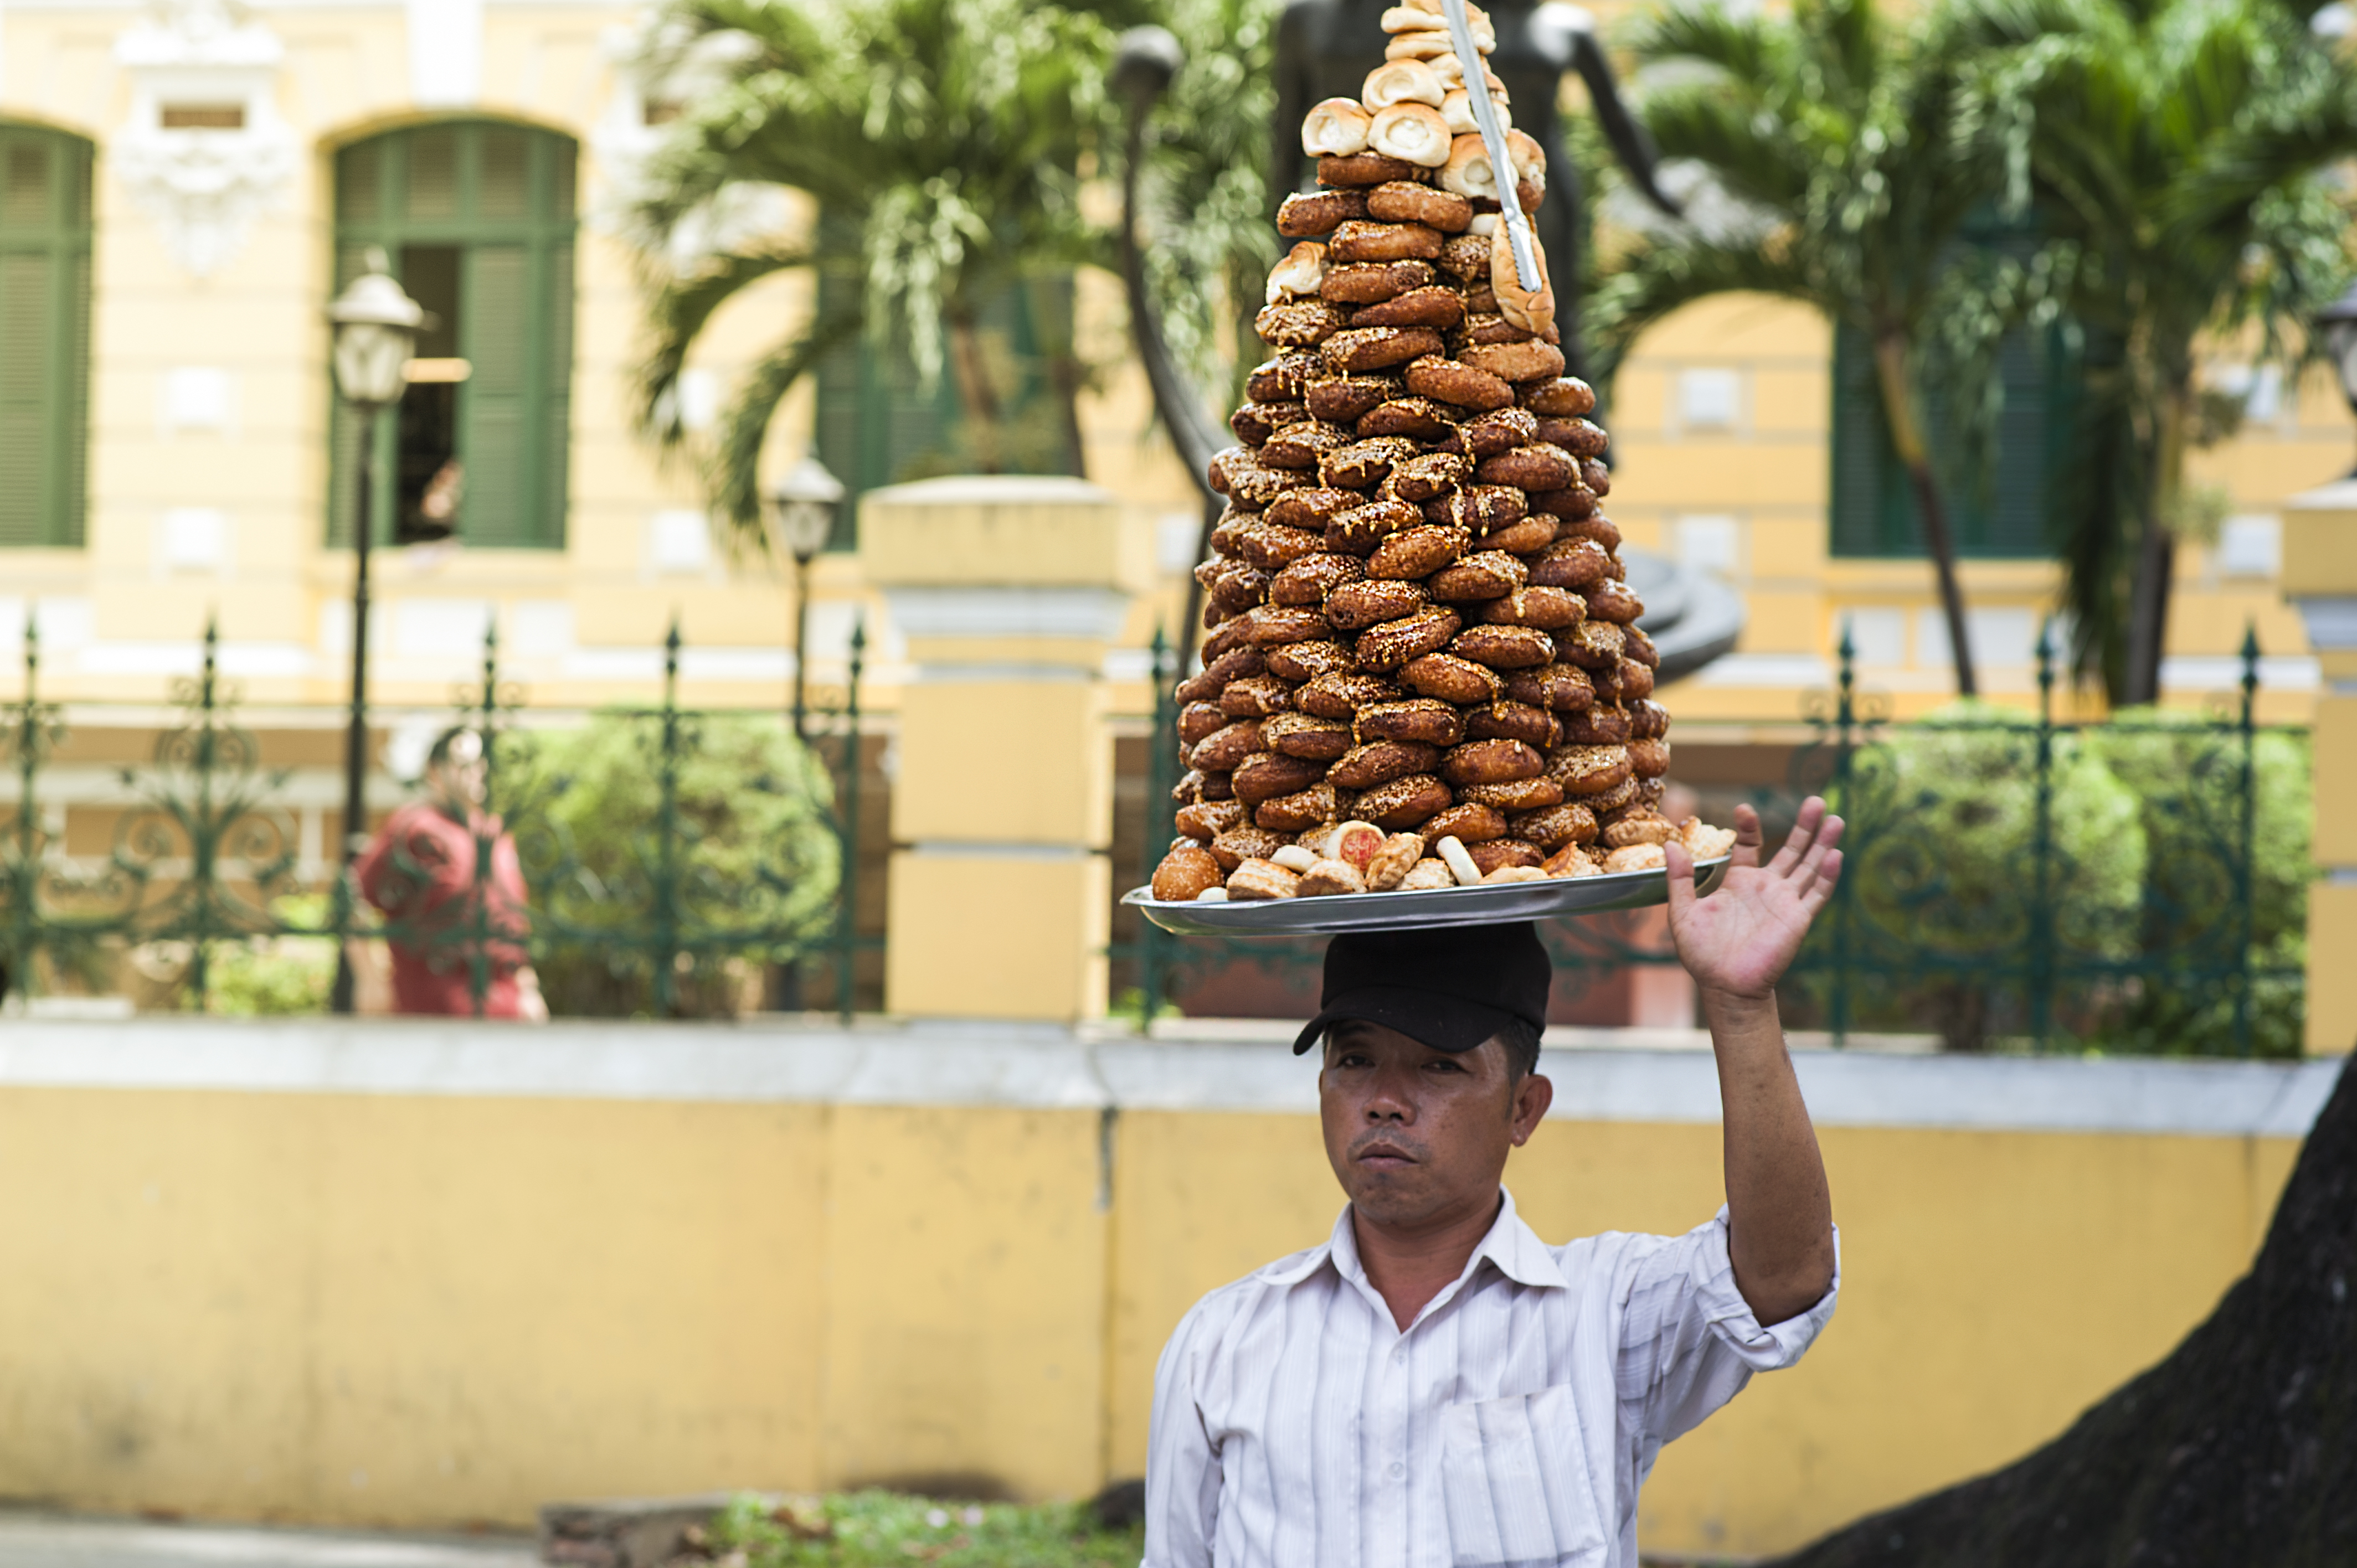
person, people, awesome, sunshine, vintage, tree, temple, plant, recreation